Evolution of reptiles

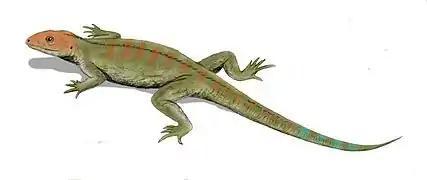
An early reptile "Hylonomus"

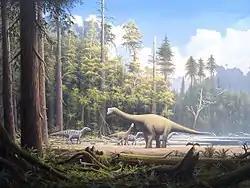
Mesozoic scene showing typical reptilian megafauna: the dinosaurs Europasaurus holgeri, "Iguanodon", and "Archaeopteryx" perched on the foreground tree stump.

The origin of the reptiles lies about 320–310 million years ago, in the swamps of the late Carboniferous period, when the first reptiles evolved from advanced labyrinthodonts.